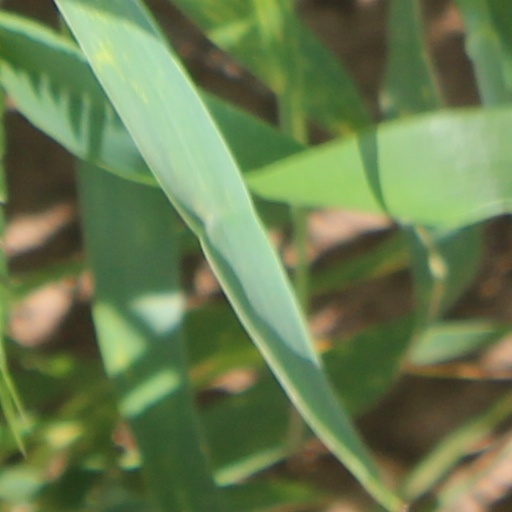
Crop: wheat